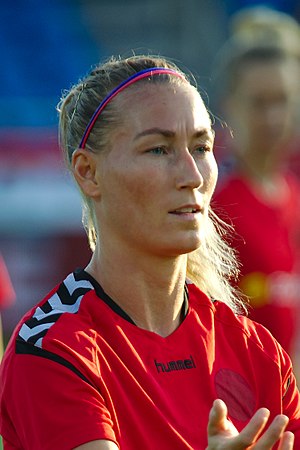
Theresa Eslund
Theresa Eslund er en dansk fodboldspiller, som spiller for Brøndby IF, efter at have spillet i USA for Seattle Reign FC i National Women's Soccer League i to år. Hun har spillet over 130 landskampe for det danske kvindelandshold.